Mexico–Uruguay relations

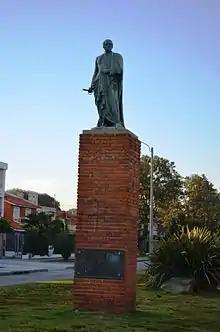
Statue of Mexican Independence leader José María Morelos in Montevideo.

Historically, both countries were part of the Spanish Empire until the early 19th century. Mexico was part of Viceroyalty of New Spain while Uruguay was part of the Viceroyalty of the Río de la Plata. Soon after independence, both nations established diplomatic relations on 22 February 1831. In 1882, Uruguay established a consulate in Mexico City. In 1941, Mexico elevates its diplomatic mission in Montevideo to an embassy with Uruguay doing so two years later in 1943.